Jadson (footballer, born 1993)

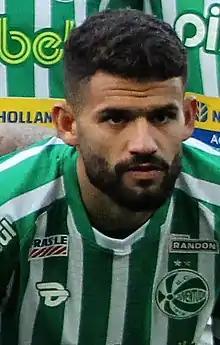
Jadson with Juventude in 2022

Jadson Alves dos Santos (born 30 August 1993), simply known as Jadson, is a Brazilian professional footballer who plays as defensive midfielder for Juventude.